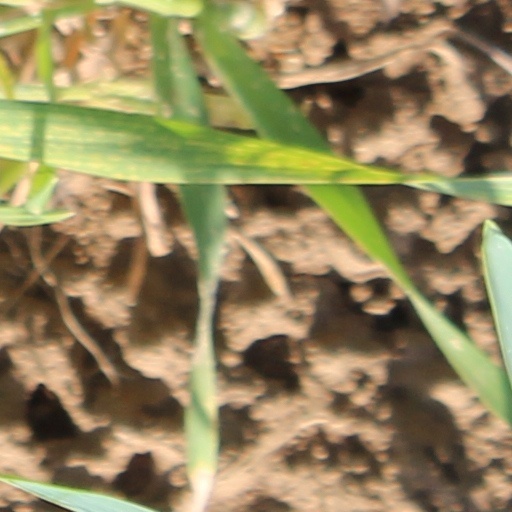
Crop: wheat